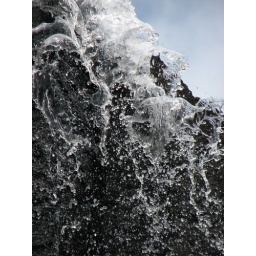
Close up, 1/1600 sec, water against rock